Exhibition of Speed

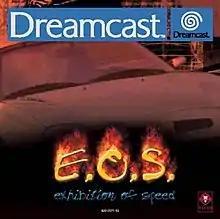

Exhibition of Speed is a racing game developed by Player 1 and published by Titus Interactive for the Dreamcast in 2001.